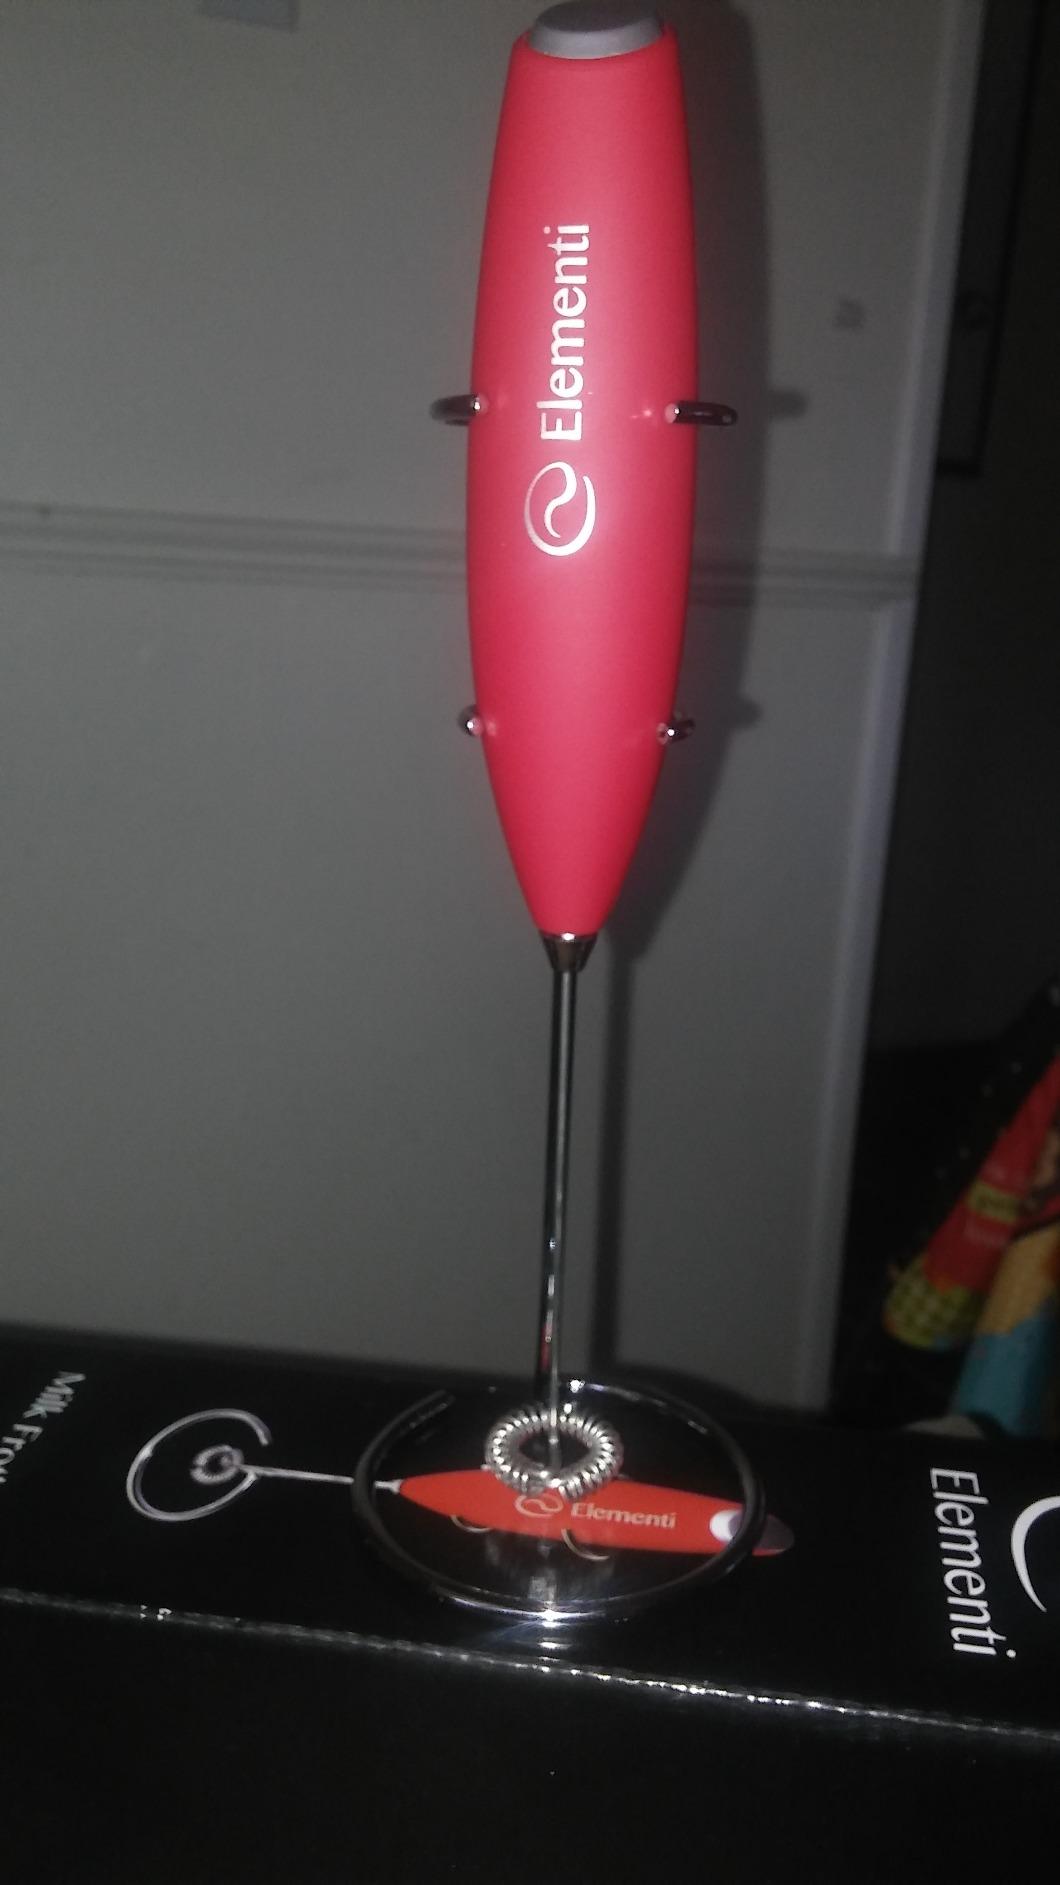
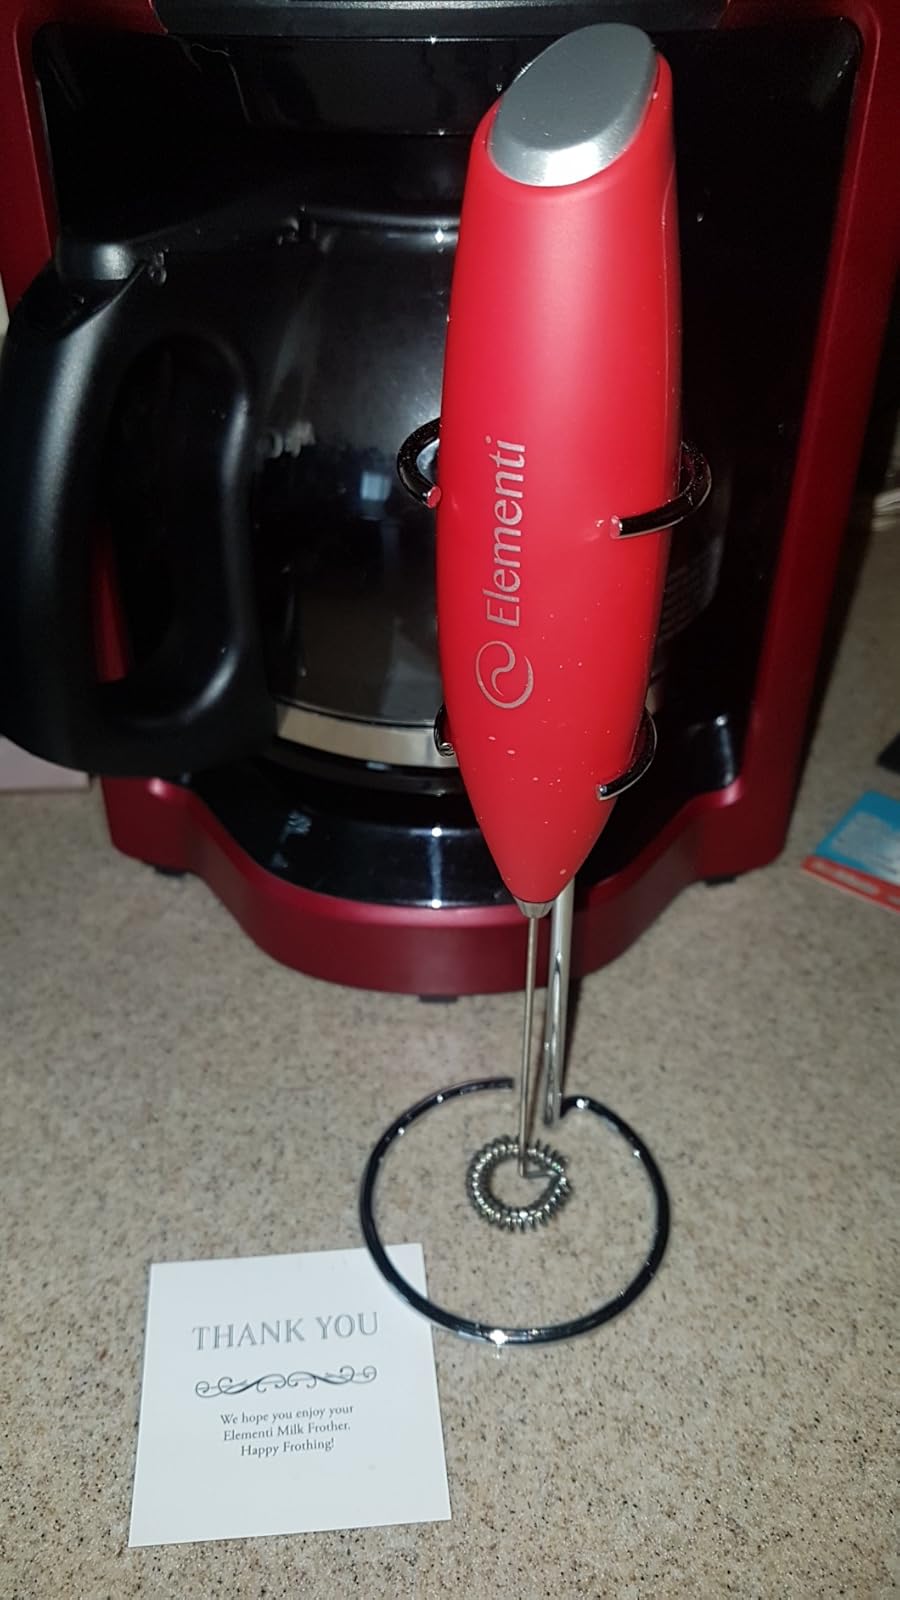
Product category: items_mixer
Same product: yes